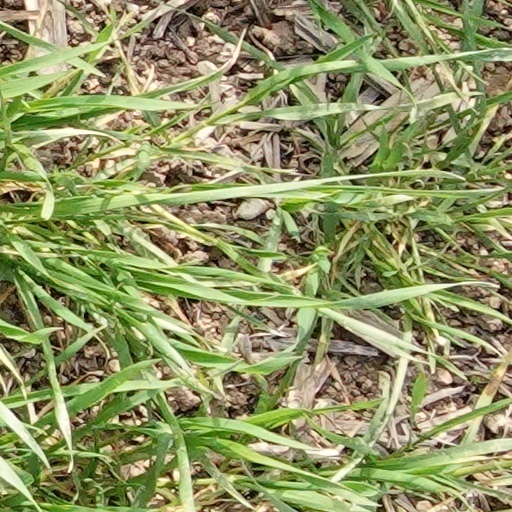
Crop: wheat